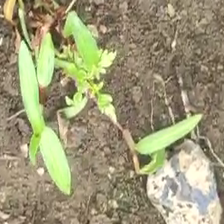
Weed species: Kena_(Commplina_benghalensio)